Holy Presentation Church

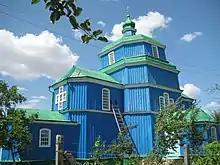
Holy Presentation Church (back view)

After delivery, the church was put in the historic center of the city, on the place of the current People's Hall (House of Culture), and consecrated in honor of the Resurrection of Christ (Easter). In 1853, in the midst of the Crimean War, for an unknown reason, the church was moved outside of Beryslav, to the place where the Presentation cemetery was founded. The church itself was re-consecrated in honor of the Presentation of the Blessed Virgin Mary. At the former place a majestic church was built, which was later demolished by the Soviet regime.